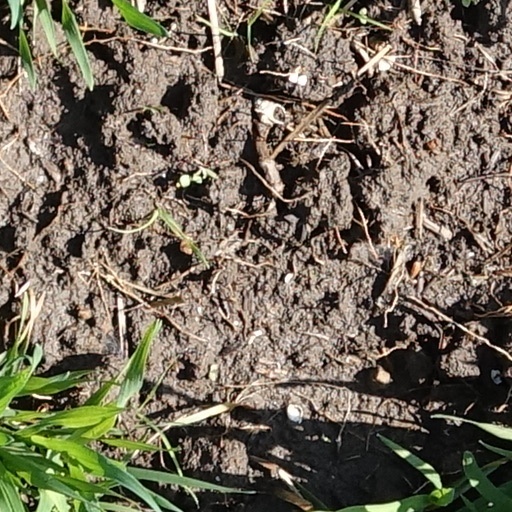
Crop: wheat